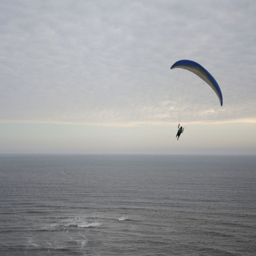
a single paraglider soars over bodies of water .